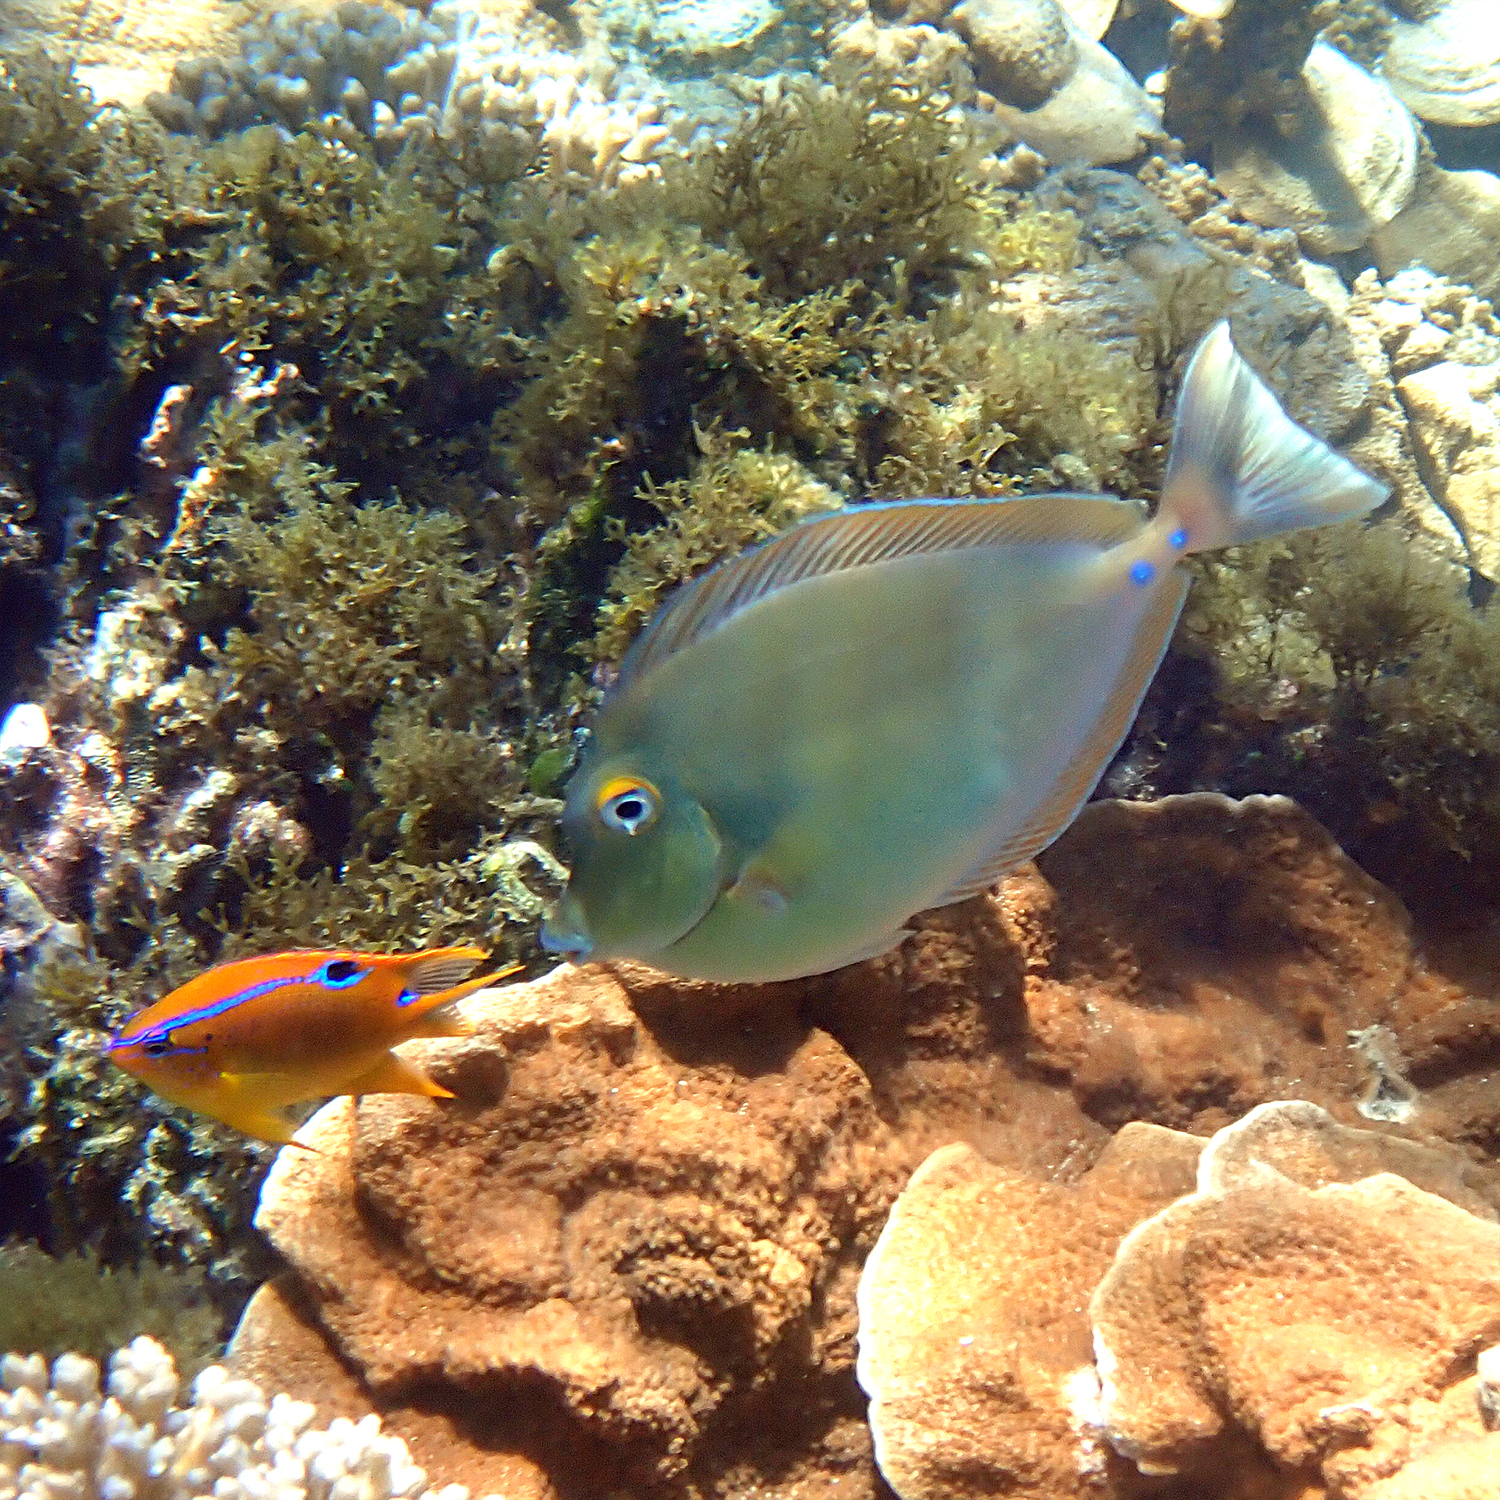
Naso unicornis (Bluespine Unicornfish)